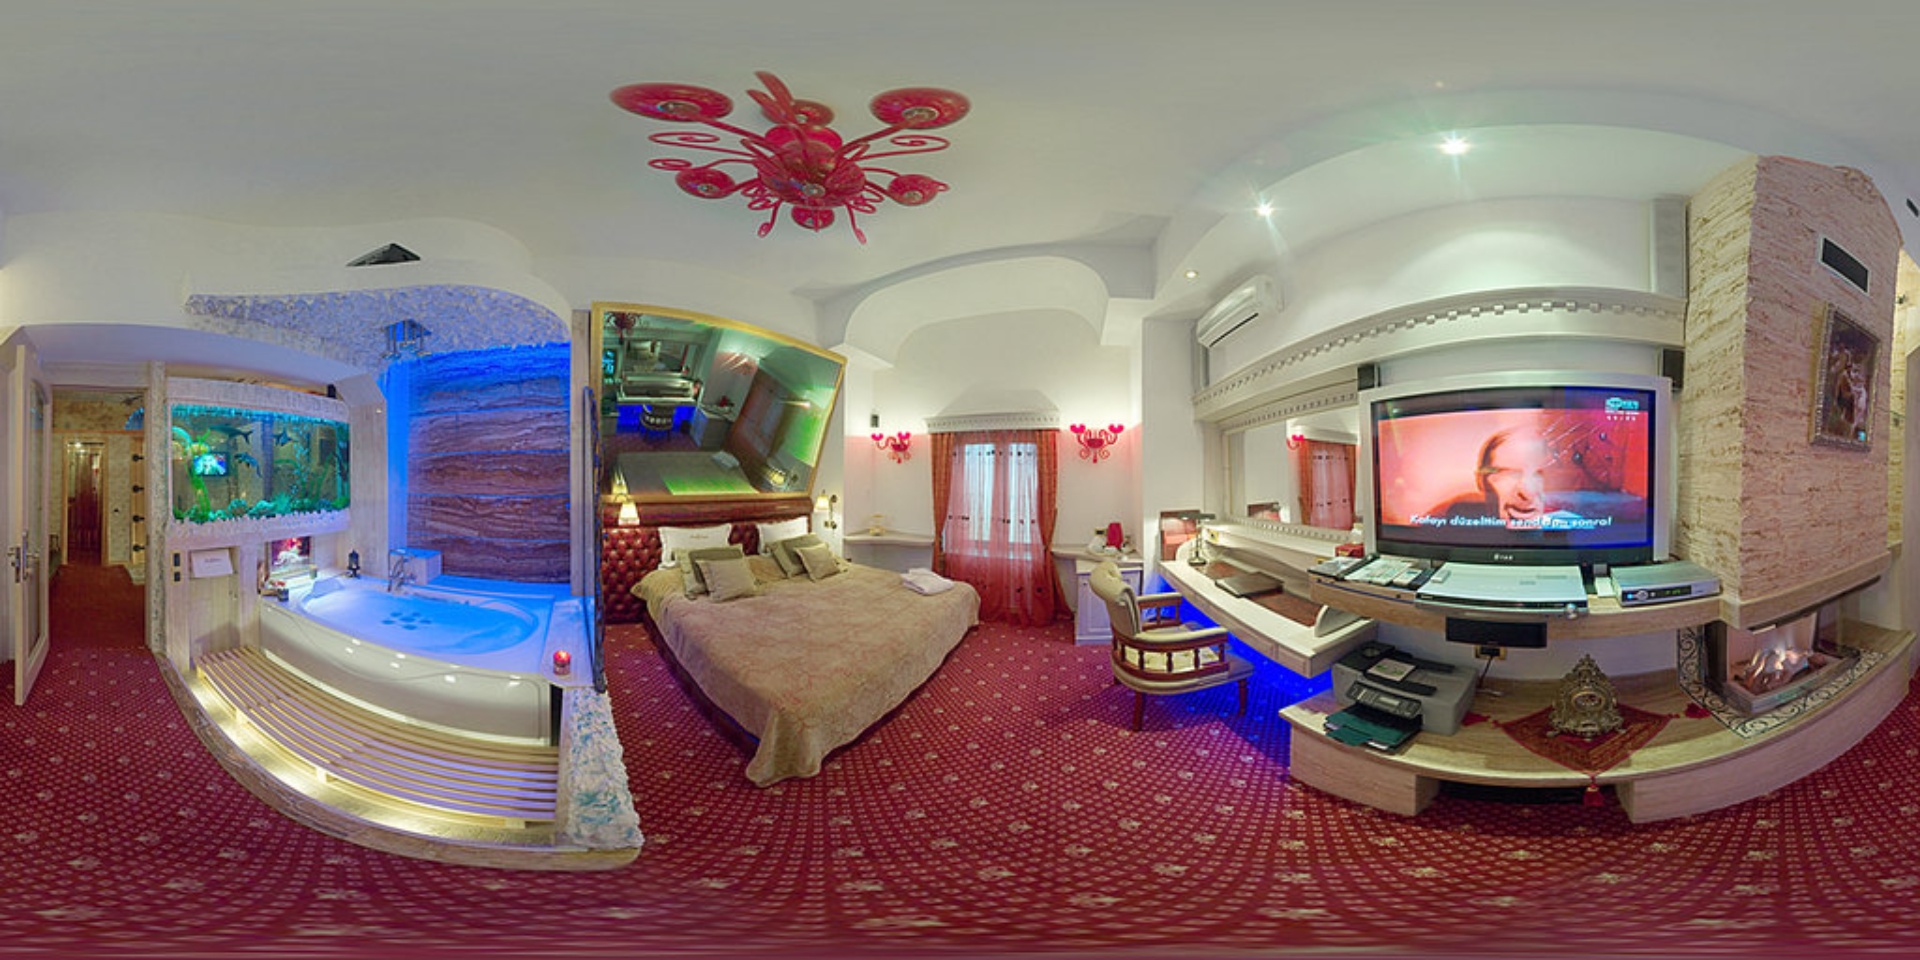
Referred object: Fish tank above the bathtub

Referred object: the pink ornate ceiling chandelier

Referred object: the chair opposite the bed